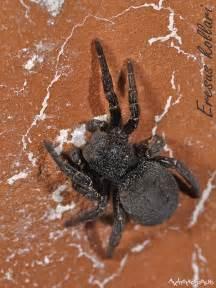
spider